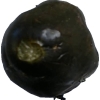
Label: cucumber